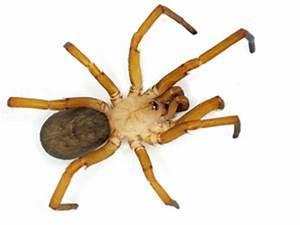
spider